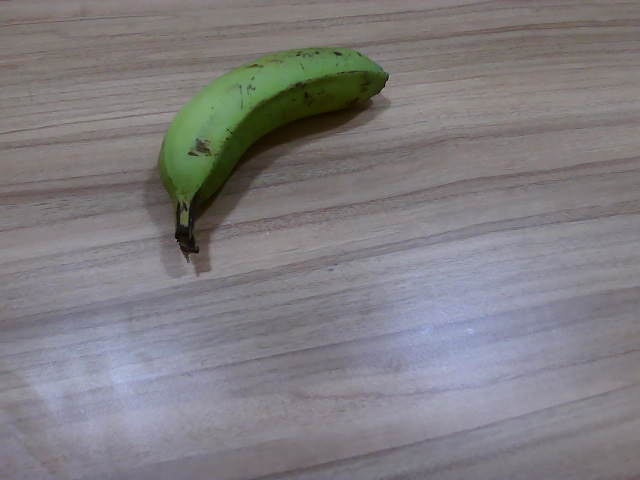
Label: Raw_Banana